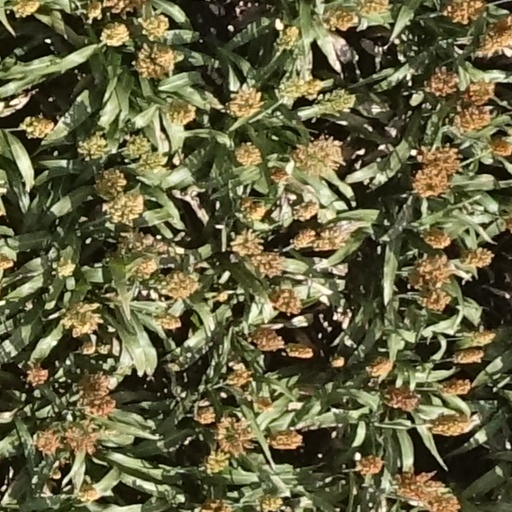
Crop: sorghum